Hugh M. Caldwell

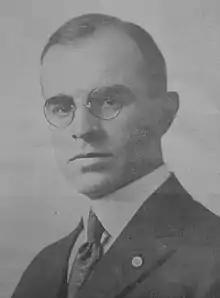

Hugh M. Caldwell (June 7, 1881 – January 29, 1955) was an American politician who served as the Mayor of Seattle from 1920 to 1922.